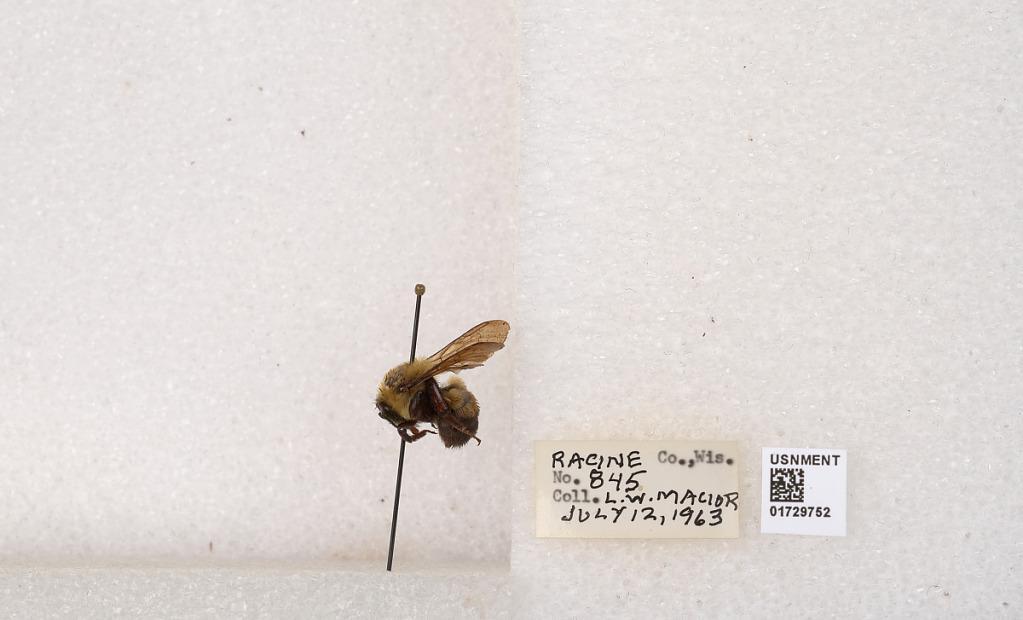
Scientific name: Bombus (Separatobombus) griseocollis (De Geer)
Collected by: L. Macior
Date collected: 1963-7-12
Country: United States
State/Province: Wisconsin
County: Racine
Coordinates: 42.7299, -87.8123